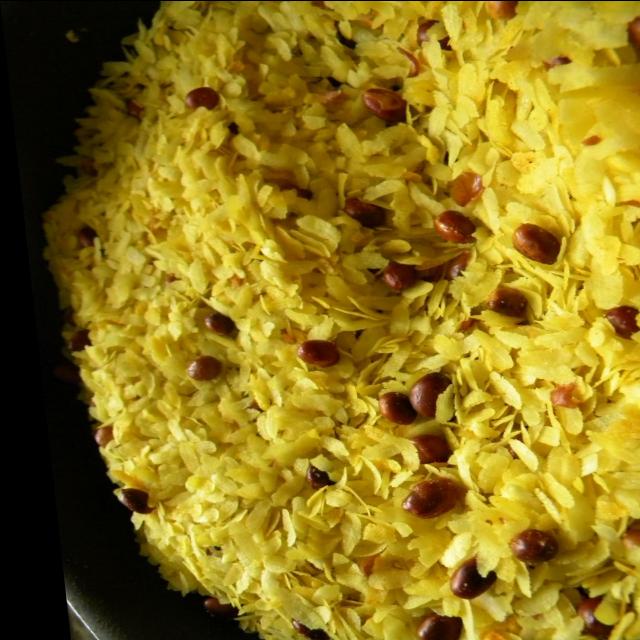
Dish: poha